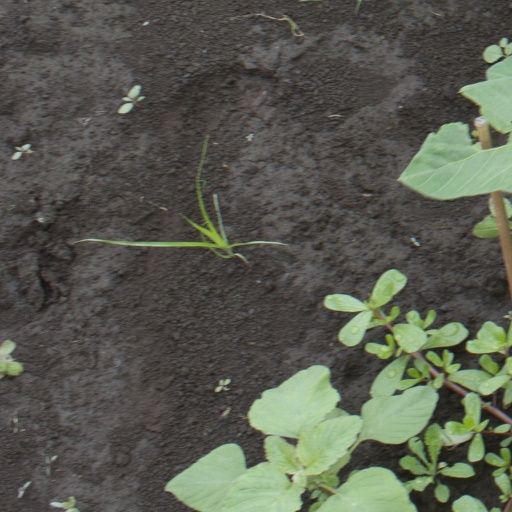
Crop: soybean